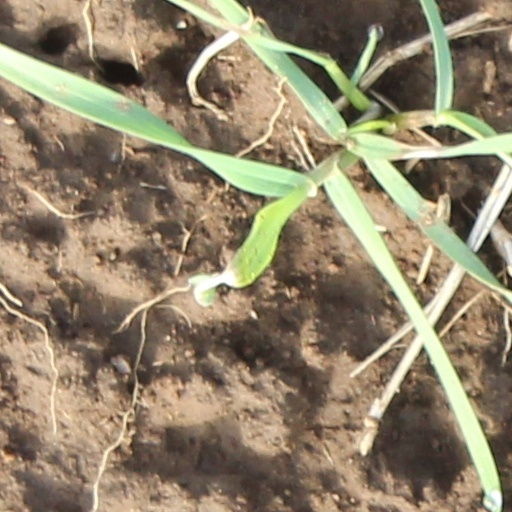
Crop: wheat